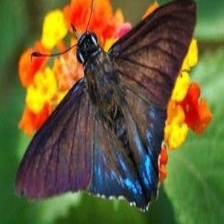
Species: MANGROVE SKIPPER